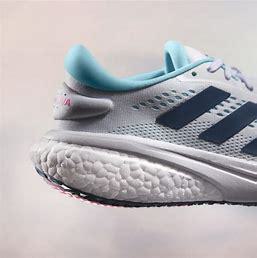
Brand: Adidas
Model: Supernova 2 Lauf